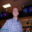
Label: man